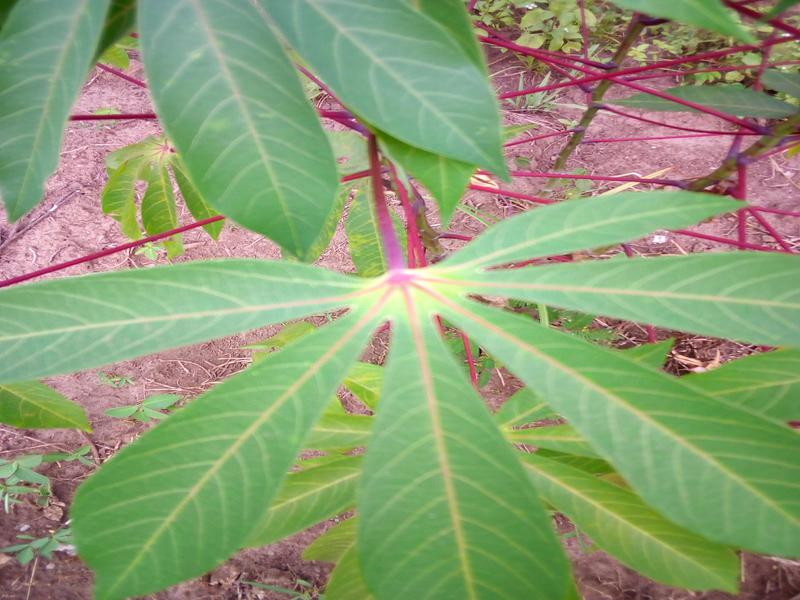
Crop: cassava
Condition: healthy